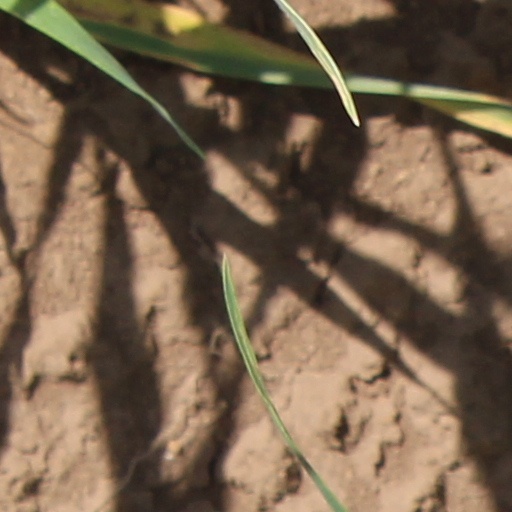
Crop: wheat